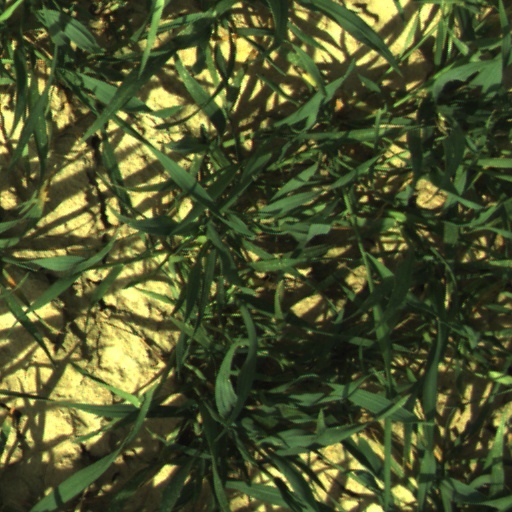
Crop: wheat